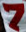
Number: 7